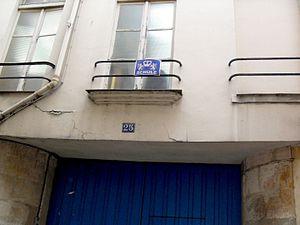
Shule (synagogue) 25 rue des rosiers Paris
La rue des Rosiers est une rue ancienne du centre de Paris, qui parcourt une partie du 4ᵉ arrondissement sur 303 mètres de long d'est en ouest, dans le quartier Saint-Gervais, en partie sud du Marais.